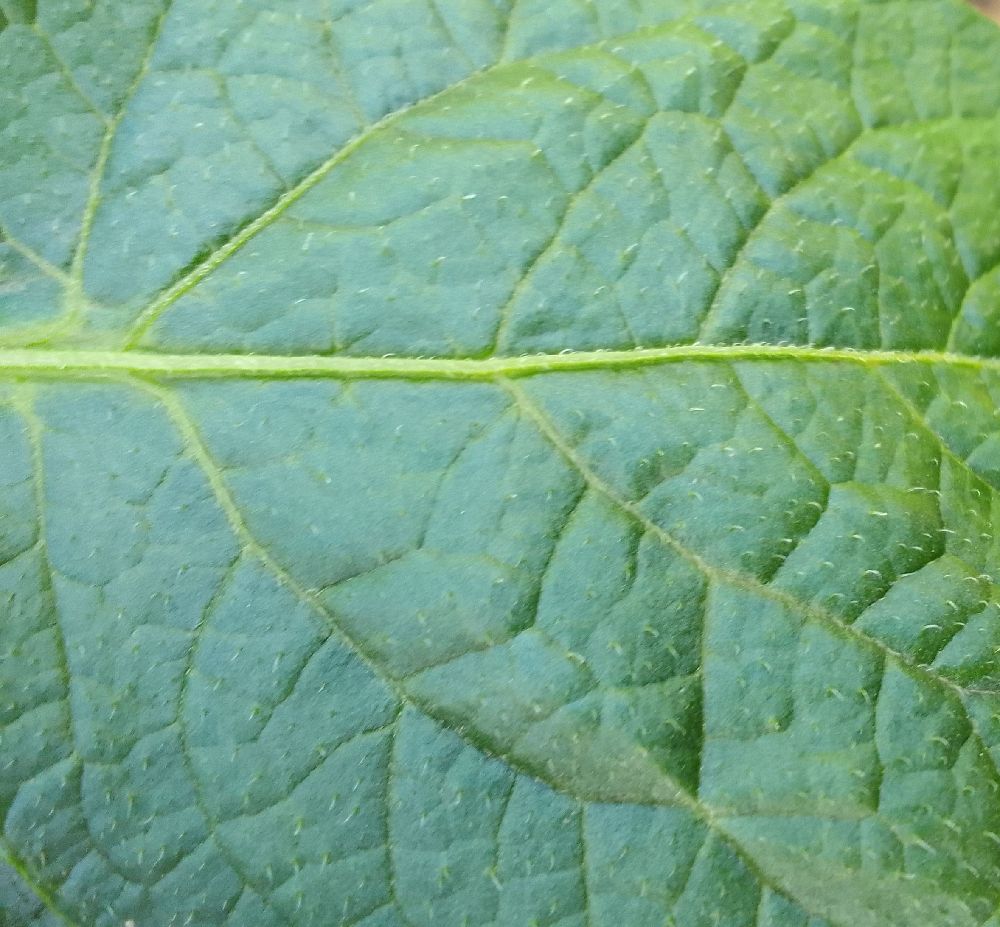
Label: Healthy